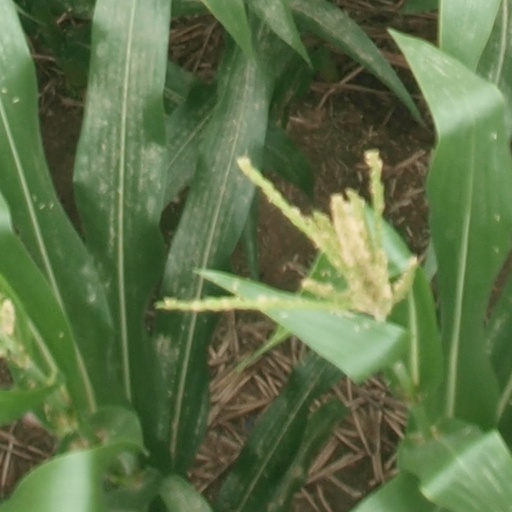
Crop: maize; corn